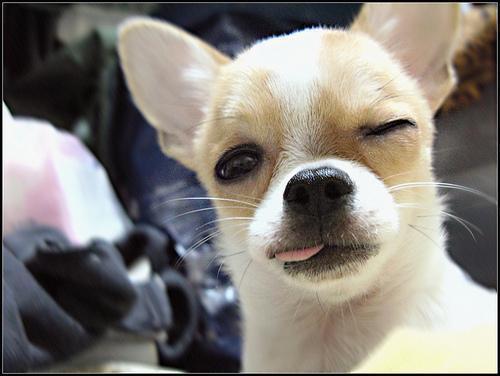
chihuahua